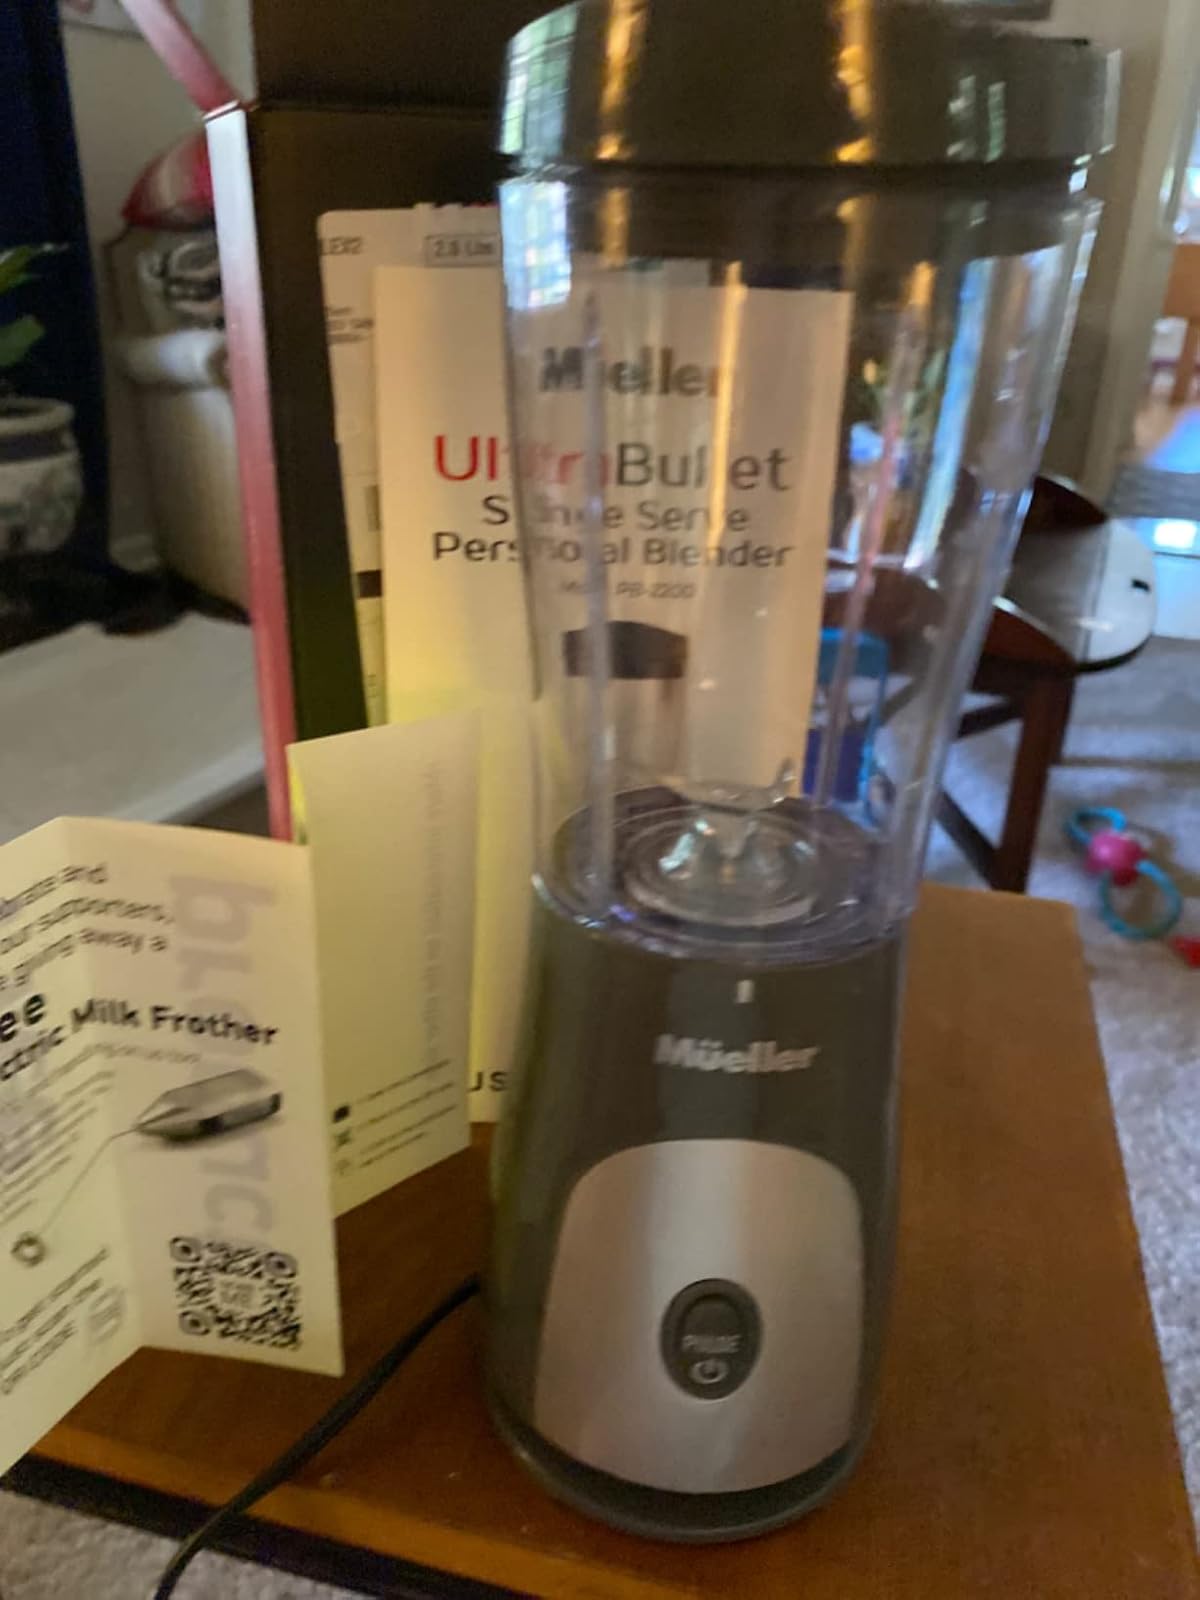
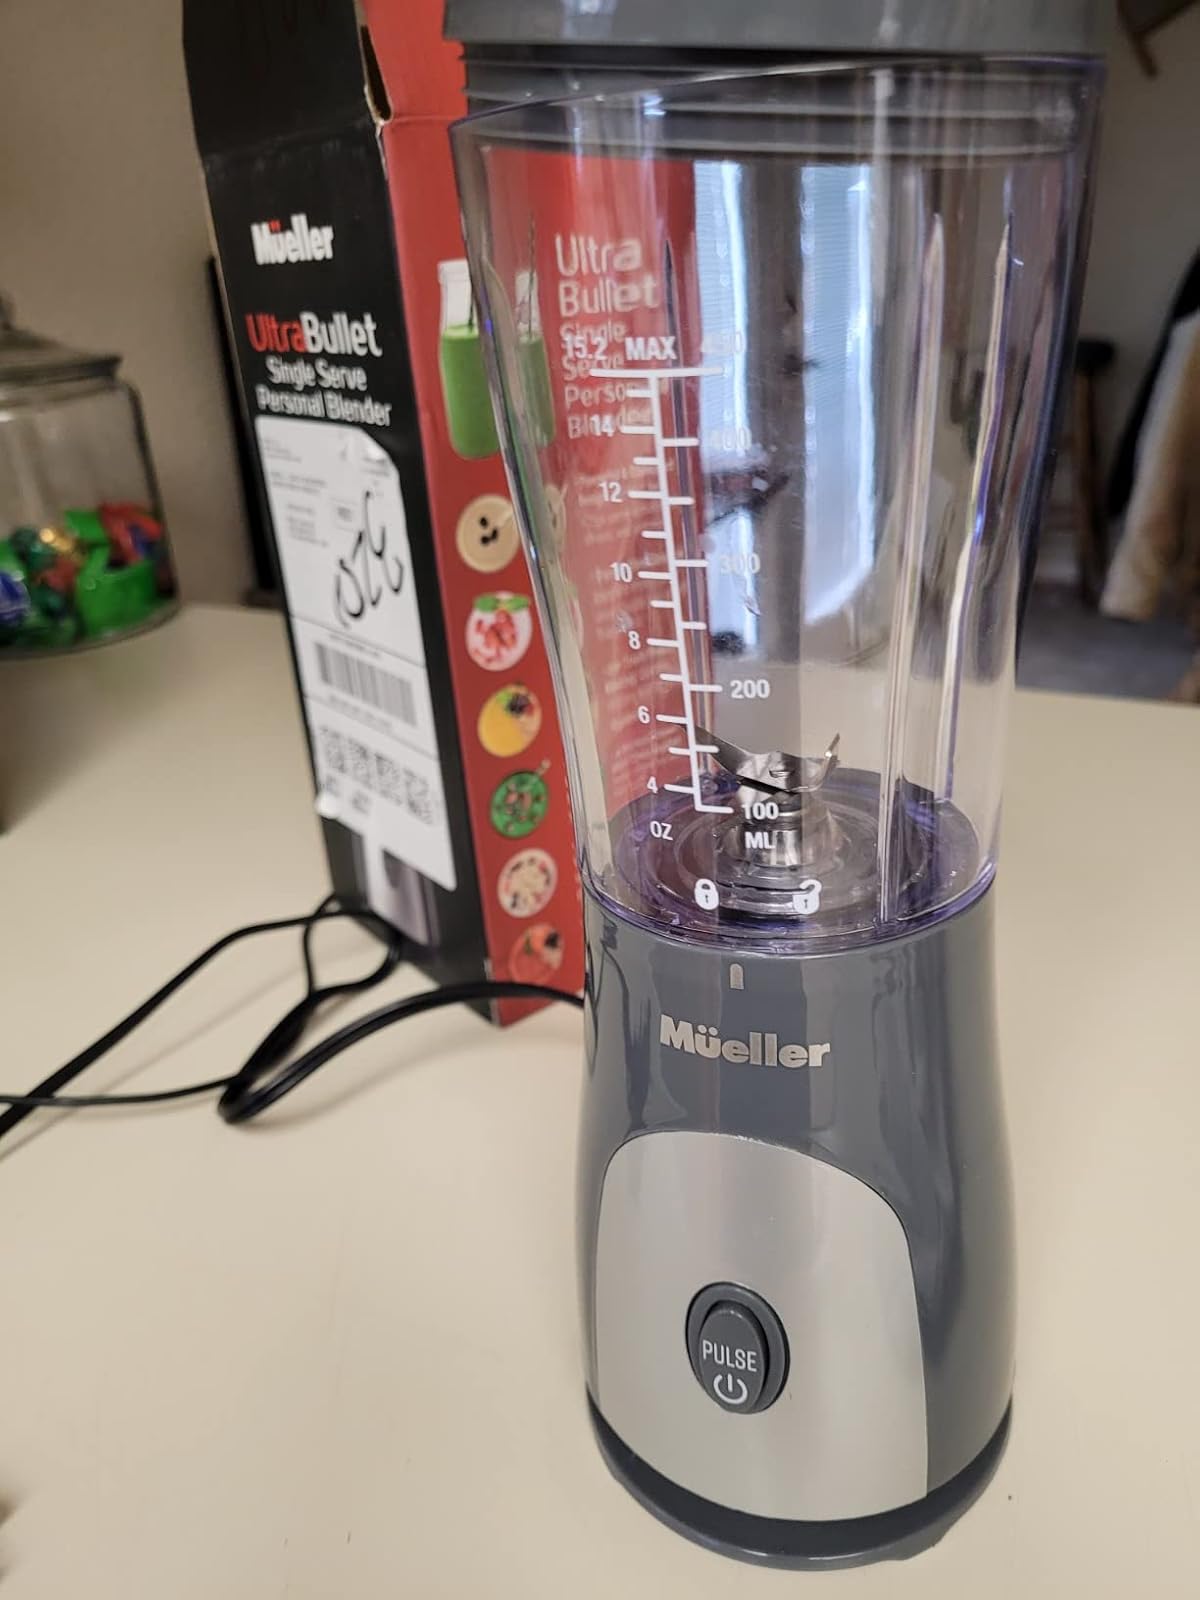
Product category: items_blender
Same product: yes